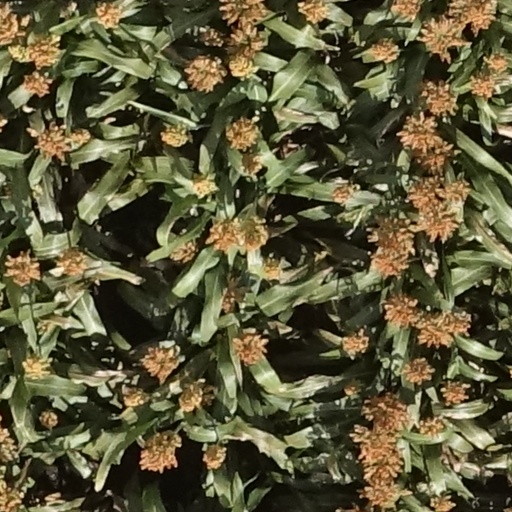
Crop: sorghum